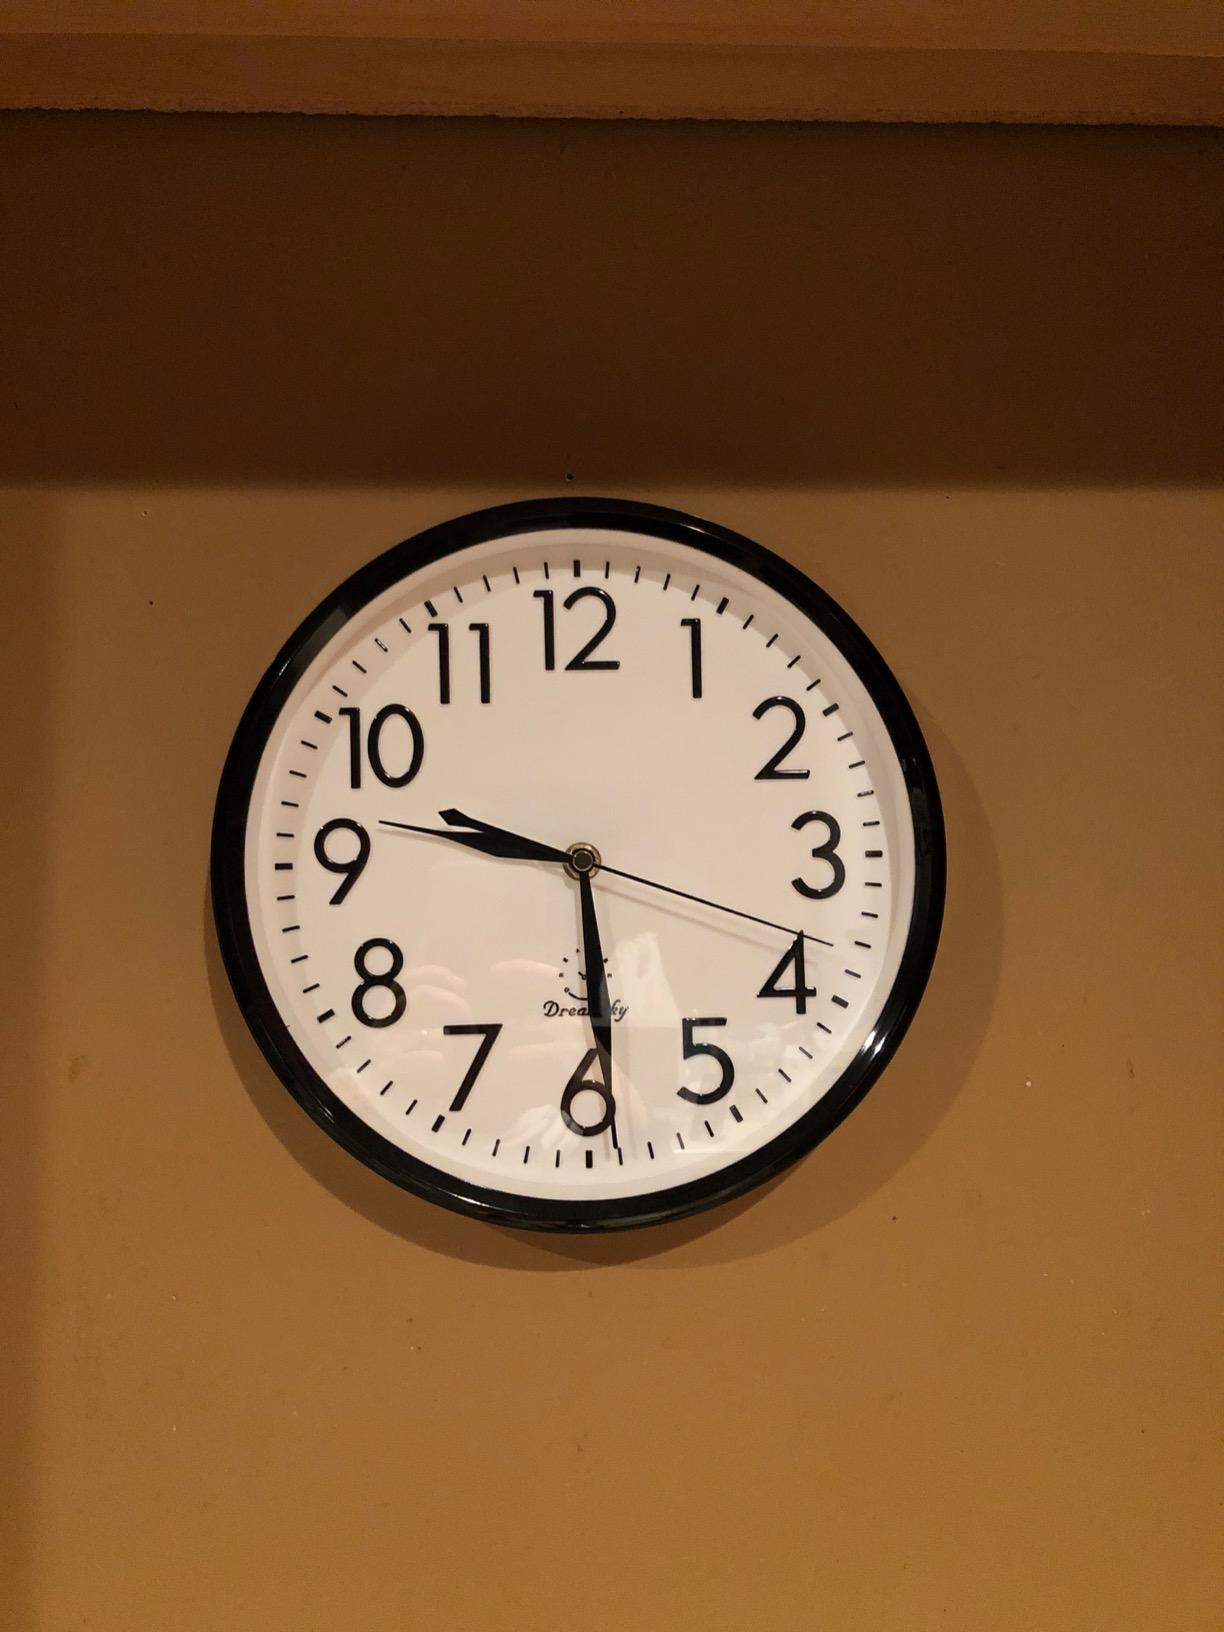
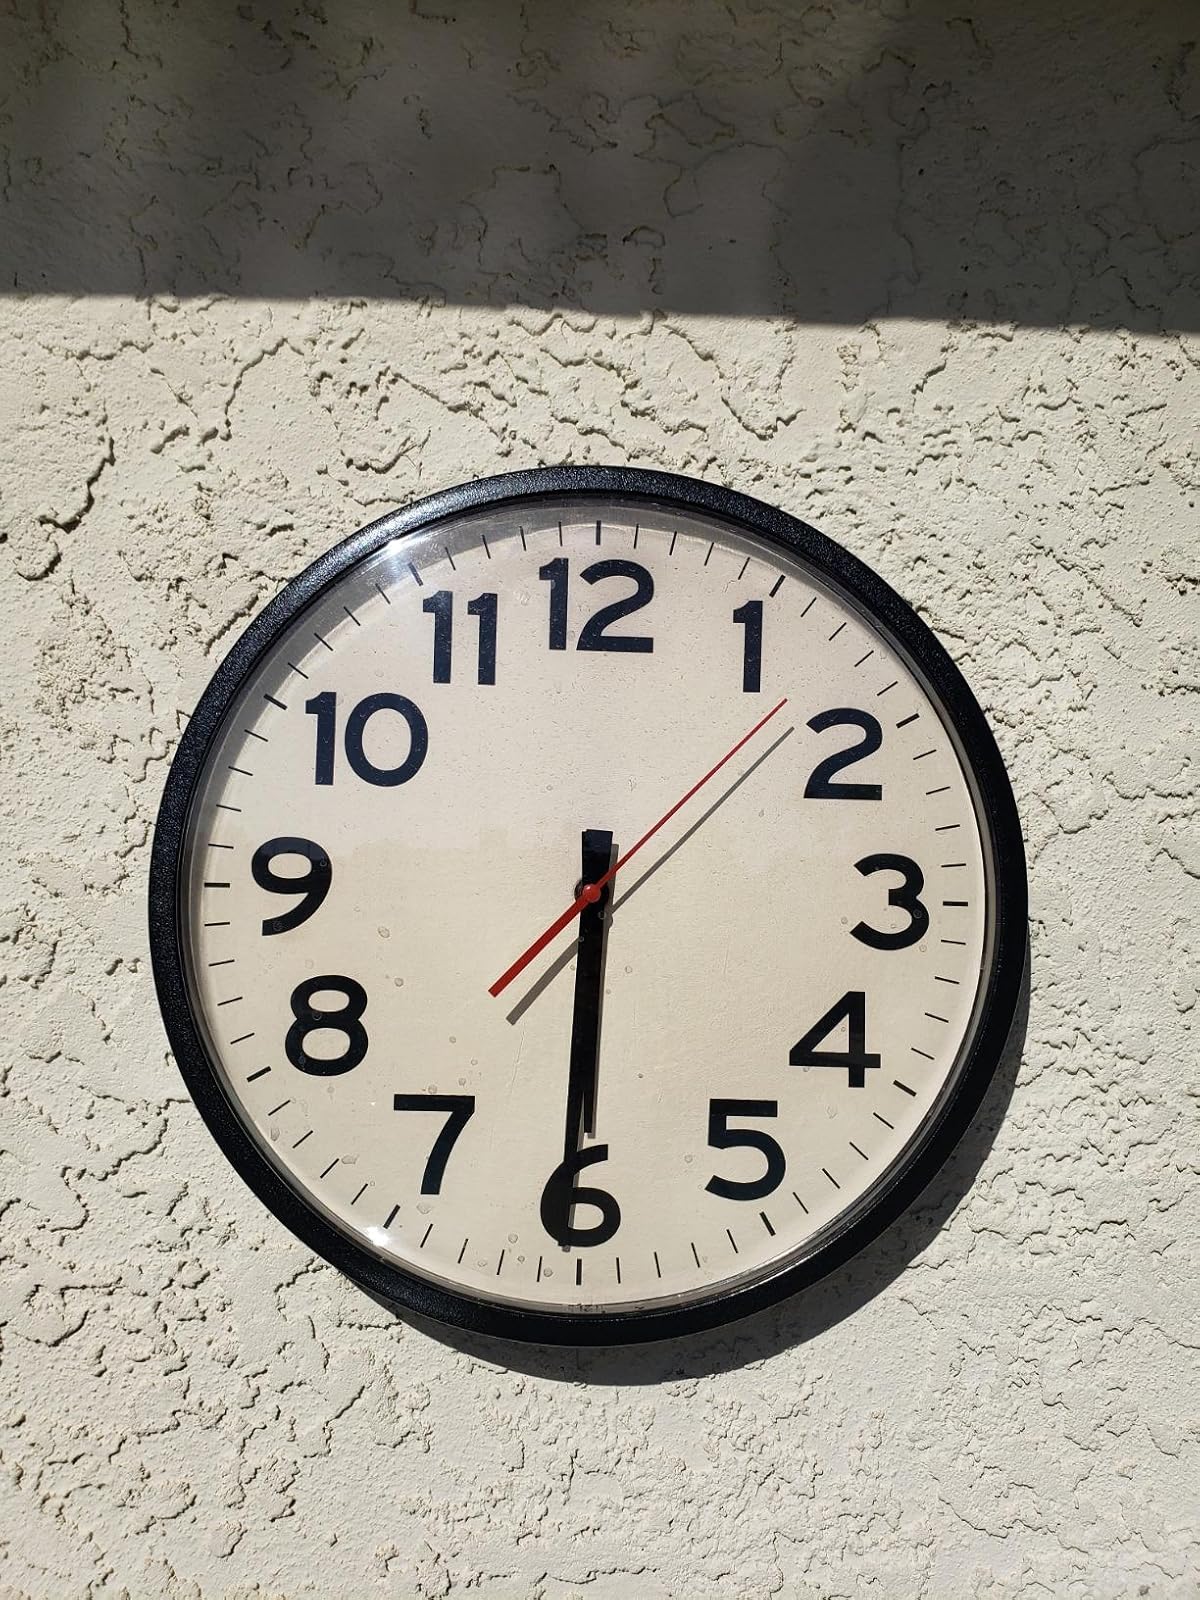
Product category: clock
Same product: no